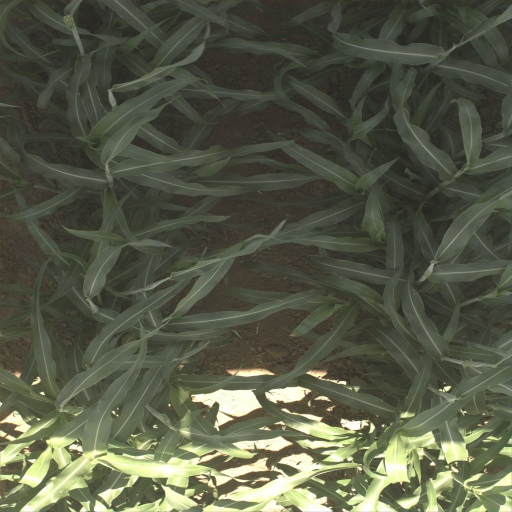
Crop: sorghum